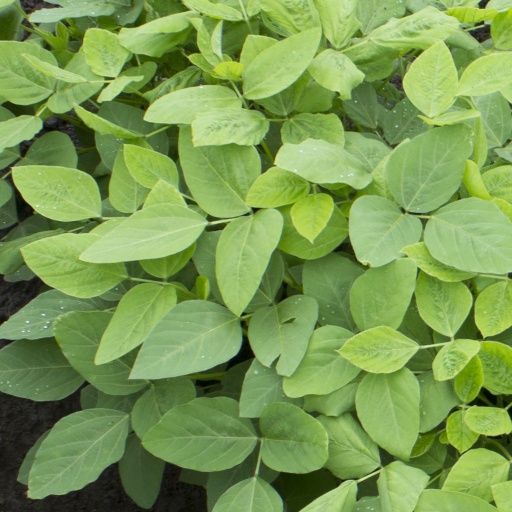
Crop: soybean